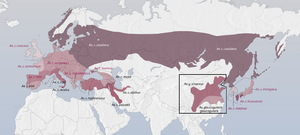
La Mésange à longue queue, Aegithalos caudatus, aussi nommée Orite à longue queue et anciennement tupinet, est une espèce de passereaux de la famille des Aegithalidae. On la trouve presque partout en Europe où elle est sédentaire et occupe presque tous les habitats : bois, parcs, jardins, etc.